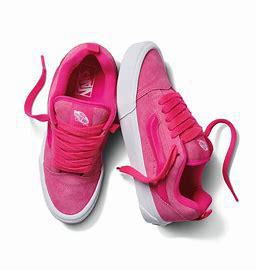
Brand: Vans
Model: KNU Skool